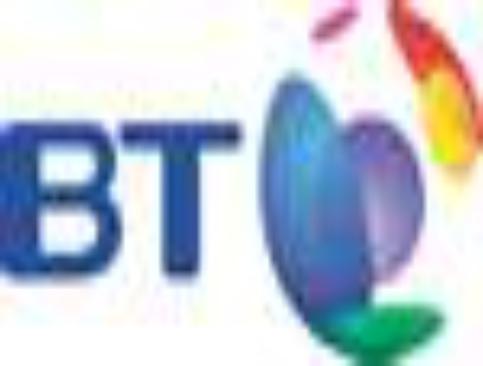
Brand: BT Conferencing
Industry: Others